Aleksandr Abdulov

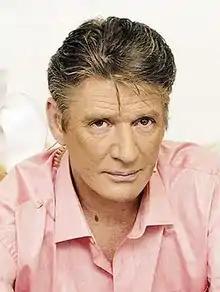

Aleksandr Gavrilovich Abdulov ("Russian:" Алекса́ндр Гаври́лович Абду́лов; 29 May 1953 – 3 January 2008) was a Soviet and Russian film and stage actor, film director, screenwriter and television presenter. He was awarded People's Artist of the RSFSR in 1991.